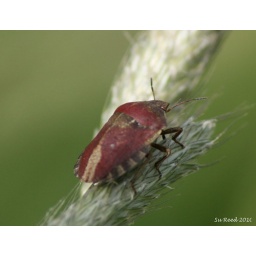
Plenty of these in the grass at the mo!! Red river Horsham west Sussex